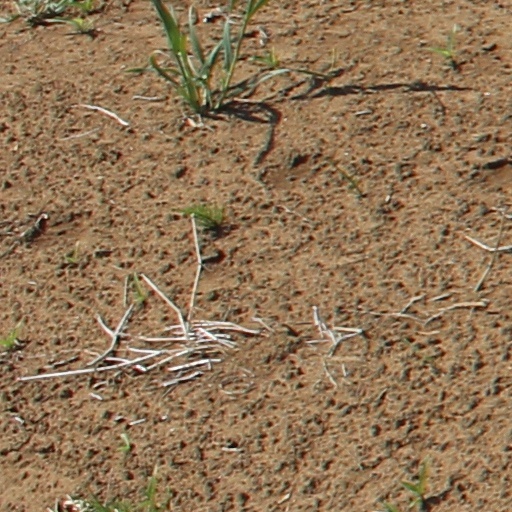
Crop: wheat